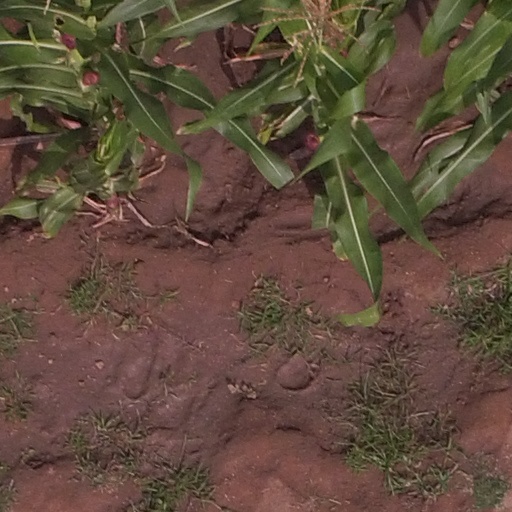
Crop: maize; corn